Stephenson Bastion

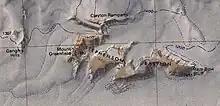
Stephenson Bastion and Ghengis Hills

Features of the massif that are named on the 1983 United States Geological Survey map are (west to east):